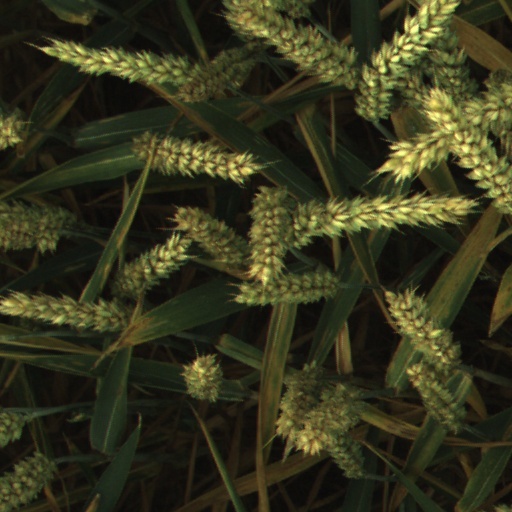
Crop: wheat